Louis-Robert Carrier-Belleuse

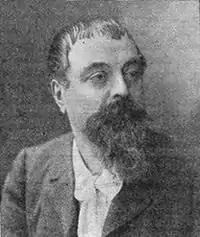
Photograph of Belleuse, published in "Le Petit Larousse" of 1913.

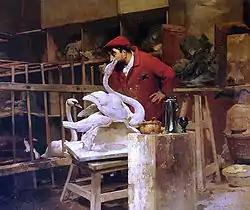
The Animal Sculptor (1880)

He was son and pupil of Albert-Ernest Carrier-Belleuse, and the brother of painter Pierre Carrier-Belleuse. He designed the patterns of the "Faïencerie" (earthenware factory) from Choisy-le-Roi, where he was artistic director.